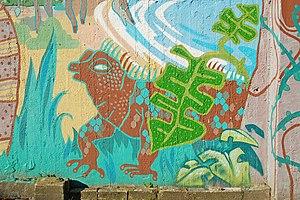
Belgique - Louvain-la-Neuve - Place des Wallons - peintures murales This photo of immovable heritage has been taken in the Walloon Region
La rue des Wallons et la place des Wallons constituent un axe piétonnier situé dans le quartier du Biéreau à Louvain-la-Neuve, section de la ville belge d'Ottignies-Louvain-la-Neuve, en Brabant wallon.
Le Kosmopolite Art Tour 2012 à Louvain-la-Neuve est un festival international d'art urbain et de graffiti qui s'est tenu du 30 juillet au 5 août 2012 à Louvain-la-Neuve, section de la ville belge d'Ottignies-Louvain-la-Neuve, en Brabant wallon.